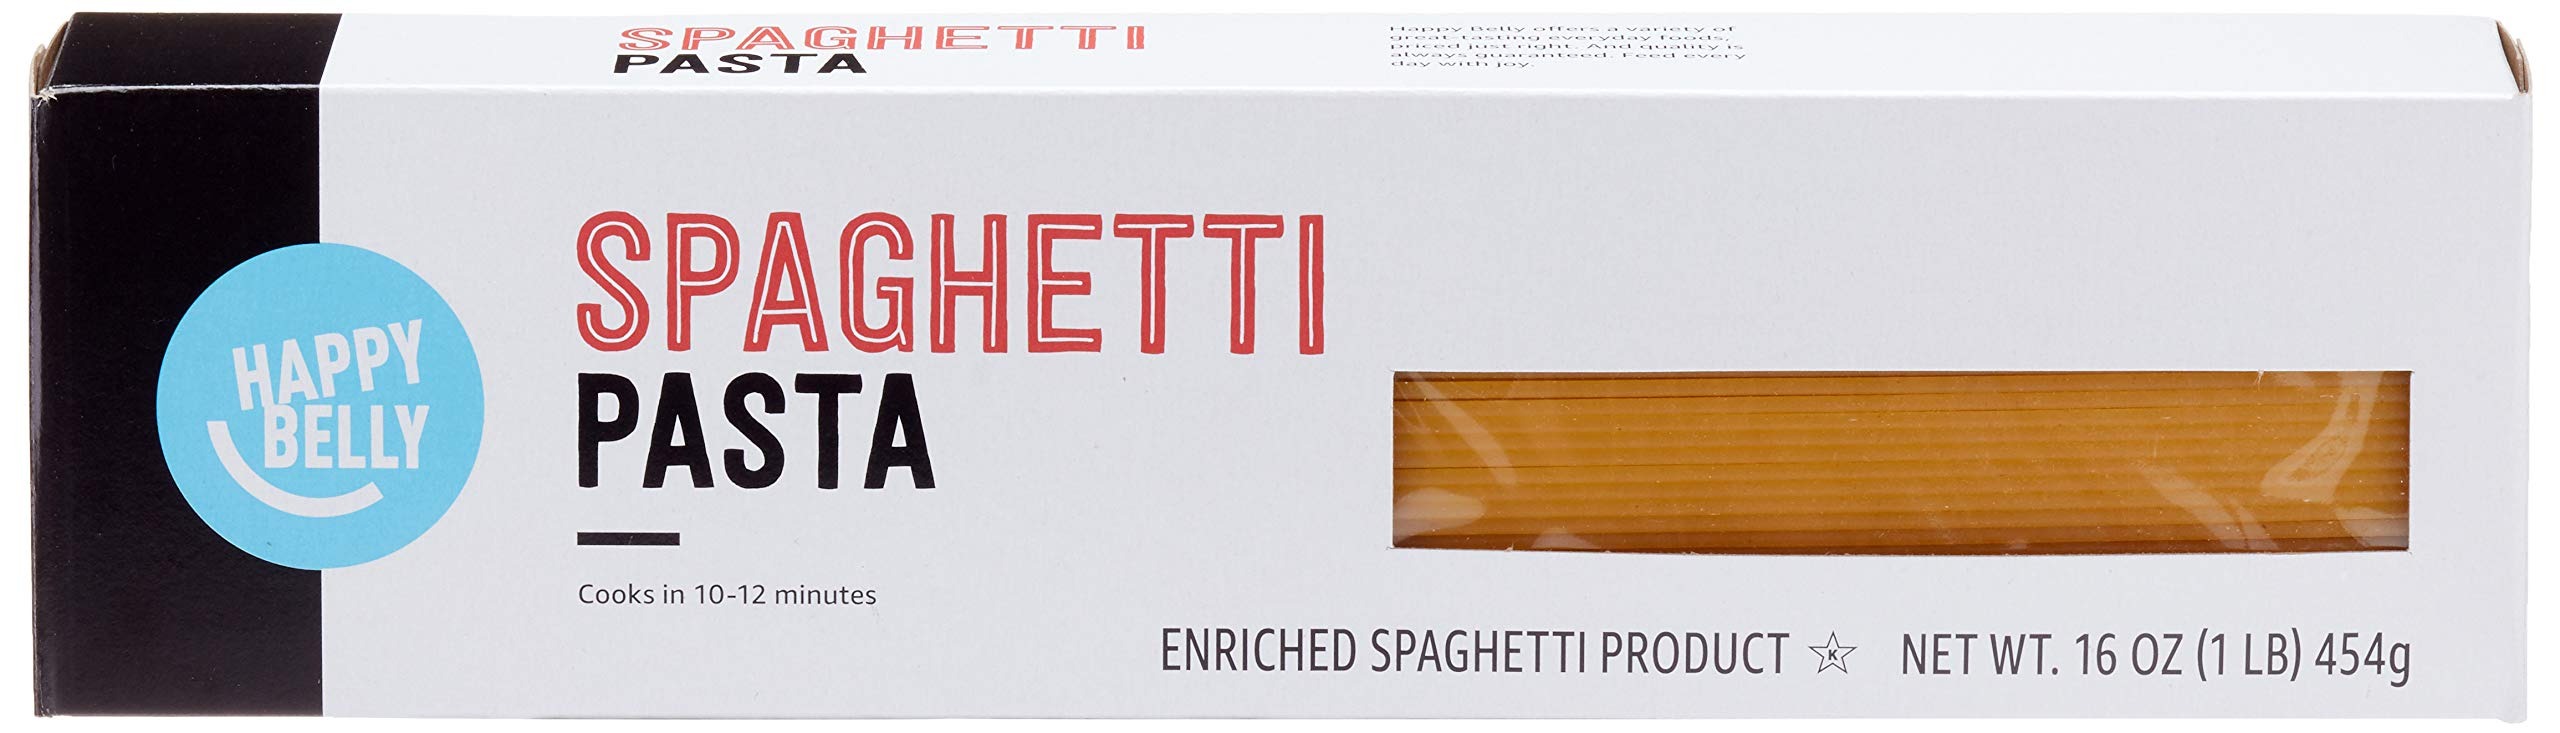
Item Name: Amazon Brand - Happy Belly Pasta, Spaghetti, 16 Ounce (Pack of 1)
Bullet Point 1: This product was previously a Solimo product. Now it’s part of the Happy Belly brand, the product is exactly the same size and quality
Bullet Point 2: One 16-ounce box of Happy Belly Spaghetti Pasta
Bullet Point 3: Enriched Spaghetti product
Bullet Point 4: Wheat Pasta
Bullet Point 5: Cooks in 10 - 12 minutes
Bullet Point 6: An Amazon brand
Value: 1.0
Unit: Count

Price: 1.41